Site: brandenburg
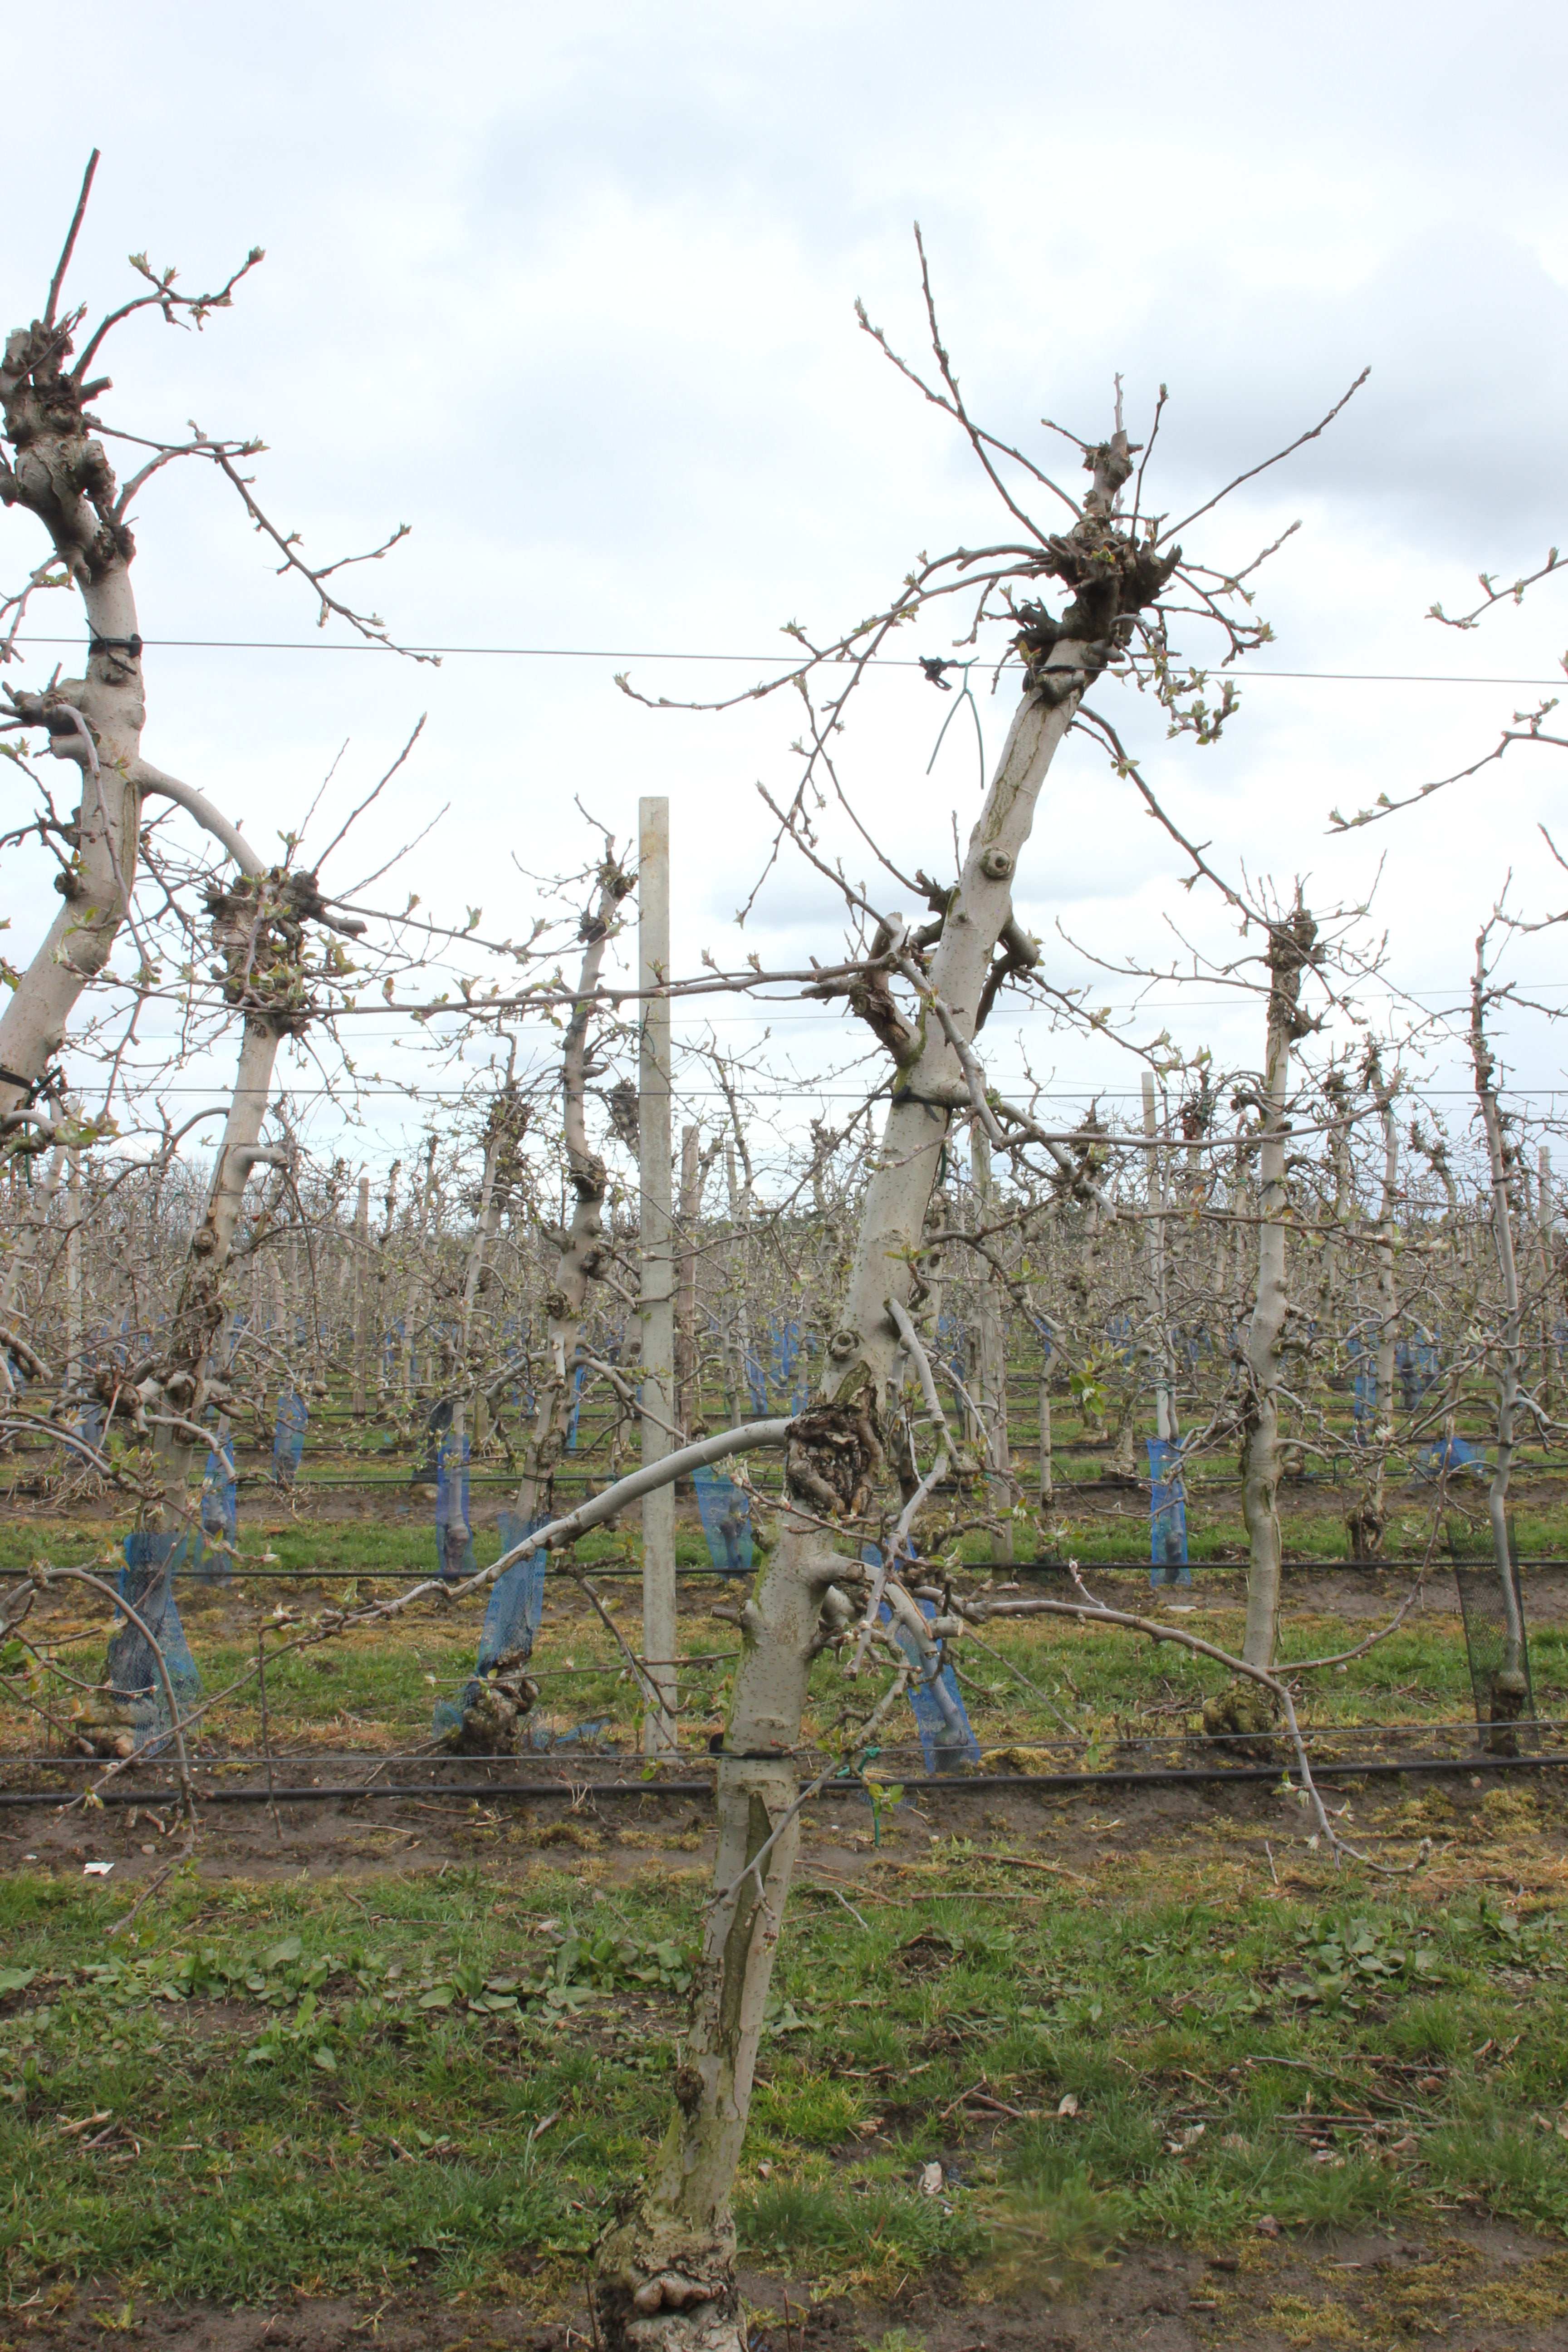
Growth stage (BBCH 55): Inflorescence emergence